Piedras Blancas Motel

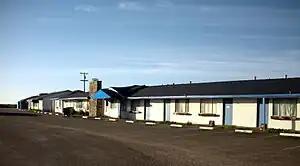
The Piedras Blancas Motel, 2010. The blue canopy marks the former office.

The property is the very last remaining ocean-front complex of its kind to exist along such a remote, wild and rural section of two-lane historic State Route 1 anywhere south of the Big Sur Coast and was the only remaining private development amid of coast scheduled to become parks.